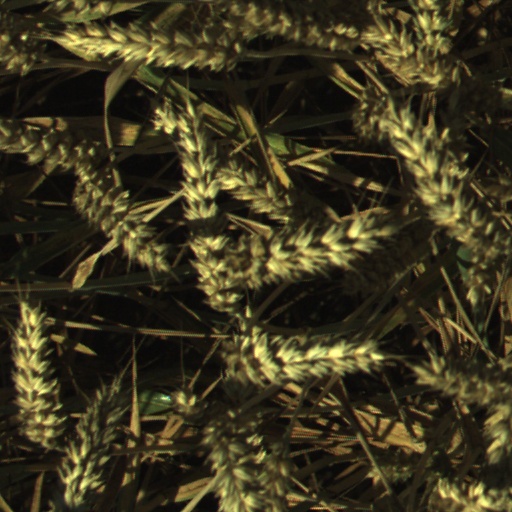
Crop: wheat